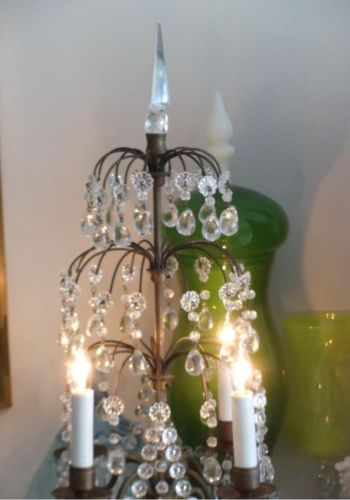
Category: lamp